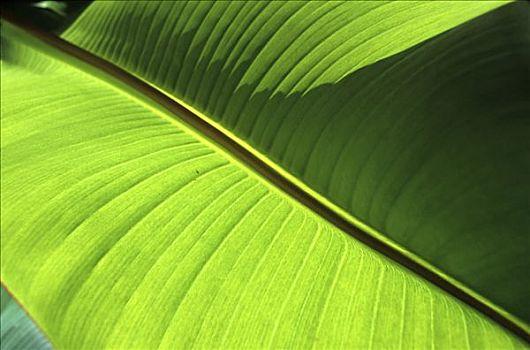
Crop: unknown
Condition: banana